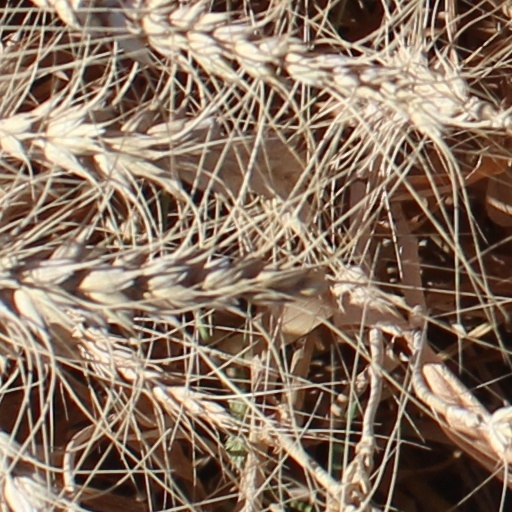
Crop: wheat